L. J. van Zyl

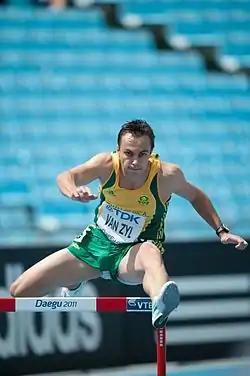
Van Zyl during the 2011 World Athletics Championships

Louis Jacobus van Zyl (born 20 July 1985), better known as L. J. van Zyl, is a South African athlete competing in the 400 metre hurdles. He is the South African record holder in the event with a personal best of 47.66 seconds, which he achieved twice, three months apart. His time ranks him in the all-time top 25. He is a three-time African Champion in the event and competed for his country at the 2008, 2012 and 2016 Summer Olympics.